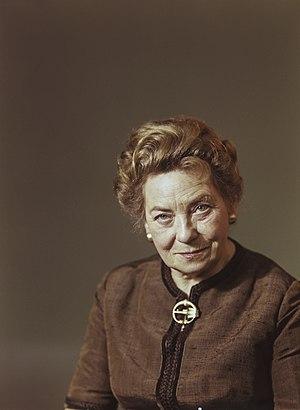
Hertha Firnberg est une femme politique autrichienne.